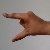
The image shows a hand gesture representing the letter 'Z' in Indian Sign Language.